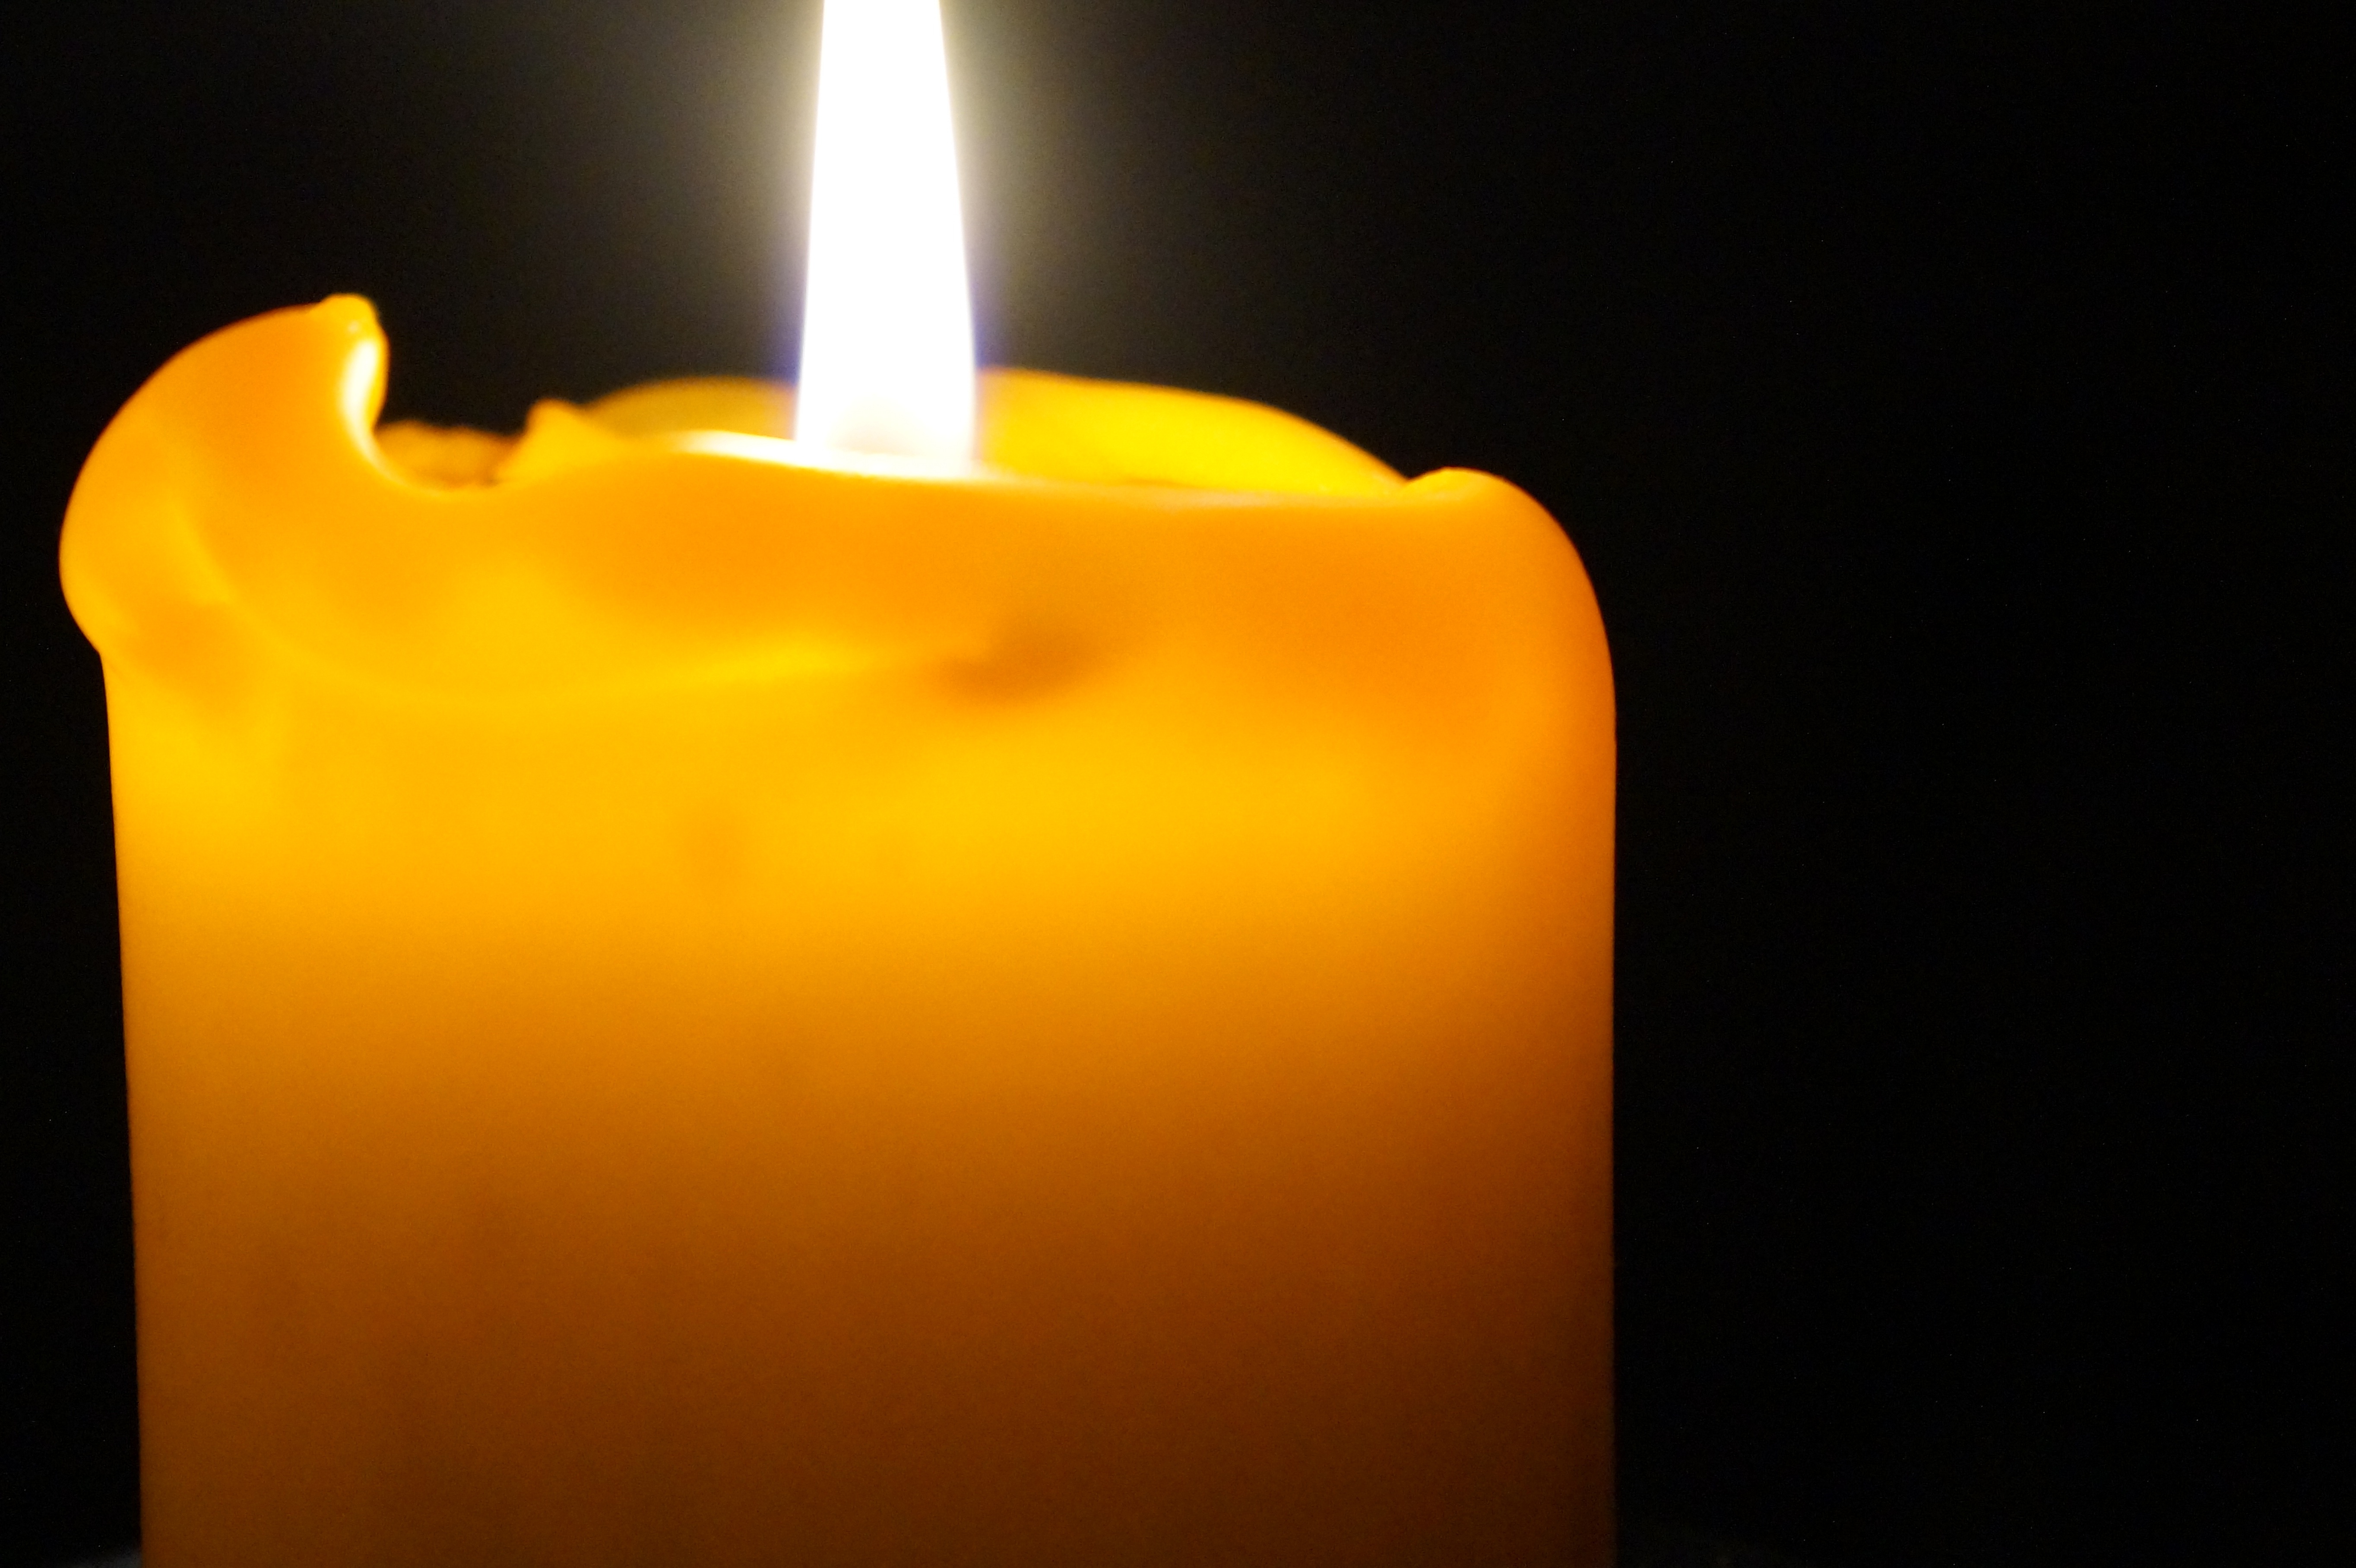
light, flame, yellow, candle, lighting, decor, heat, light fixture, wax, flameless candle